Western sand darter

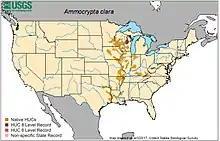
Distribution map

This species is up to 7.1 centimeters in length. It is slender and nearly cylindrical in shape. It is pale, translucent silvery white with yellowish coloration along the back. It is distinguished from other sand darters the lack of dark bands or blotches, and by a spine on its operculum.